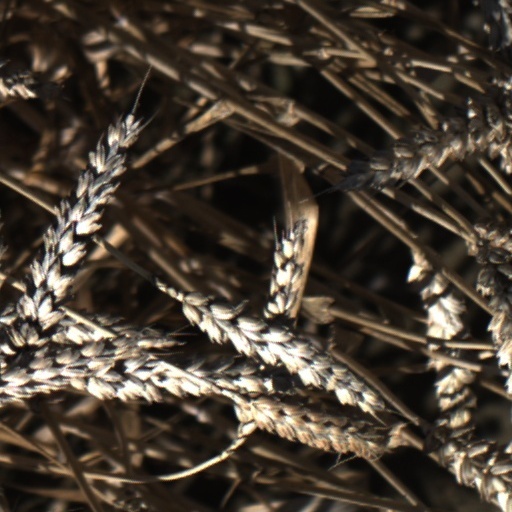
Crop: wheat